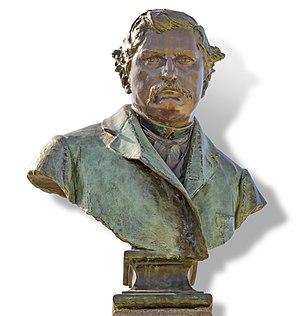
Pierre Sarraut dit Omer Sarraut est un journaliste et directeur de journal, né le 3 septembre 1844 à Castelsarrasin et mort le 22 septembre 1887 à Carcassonne.